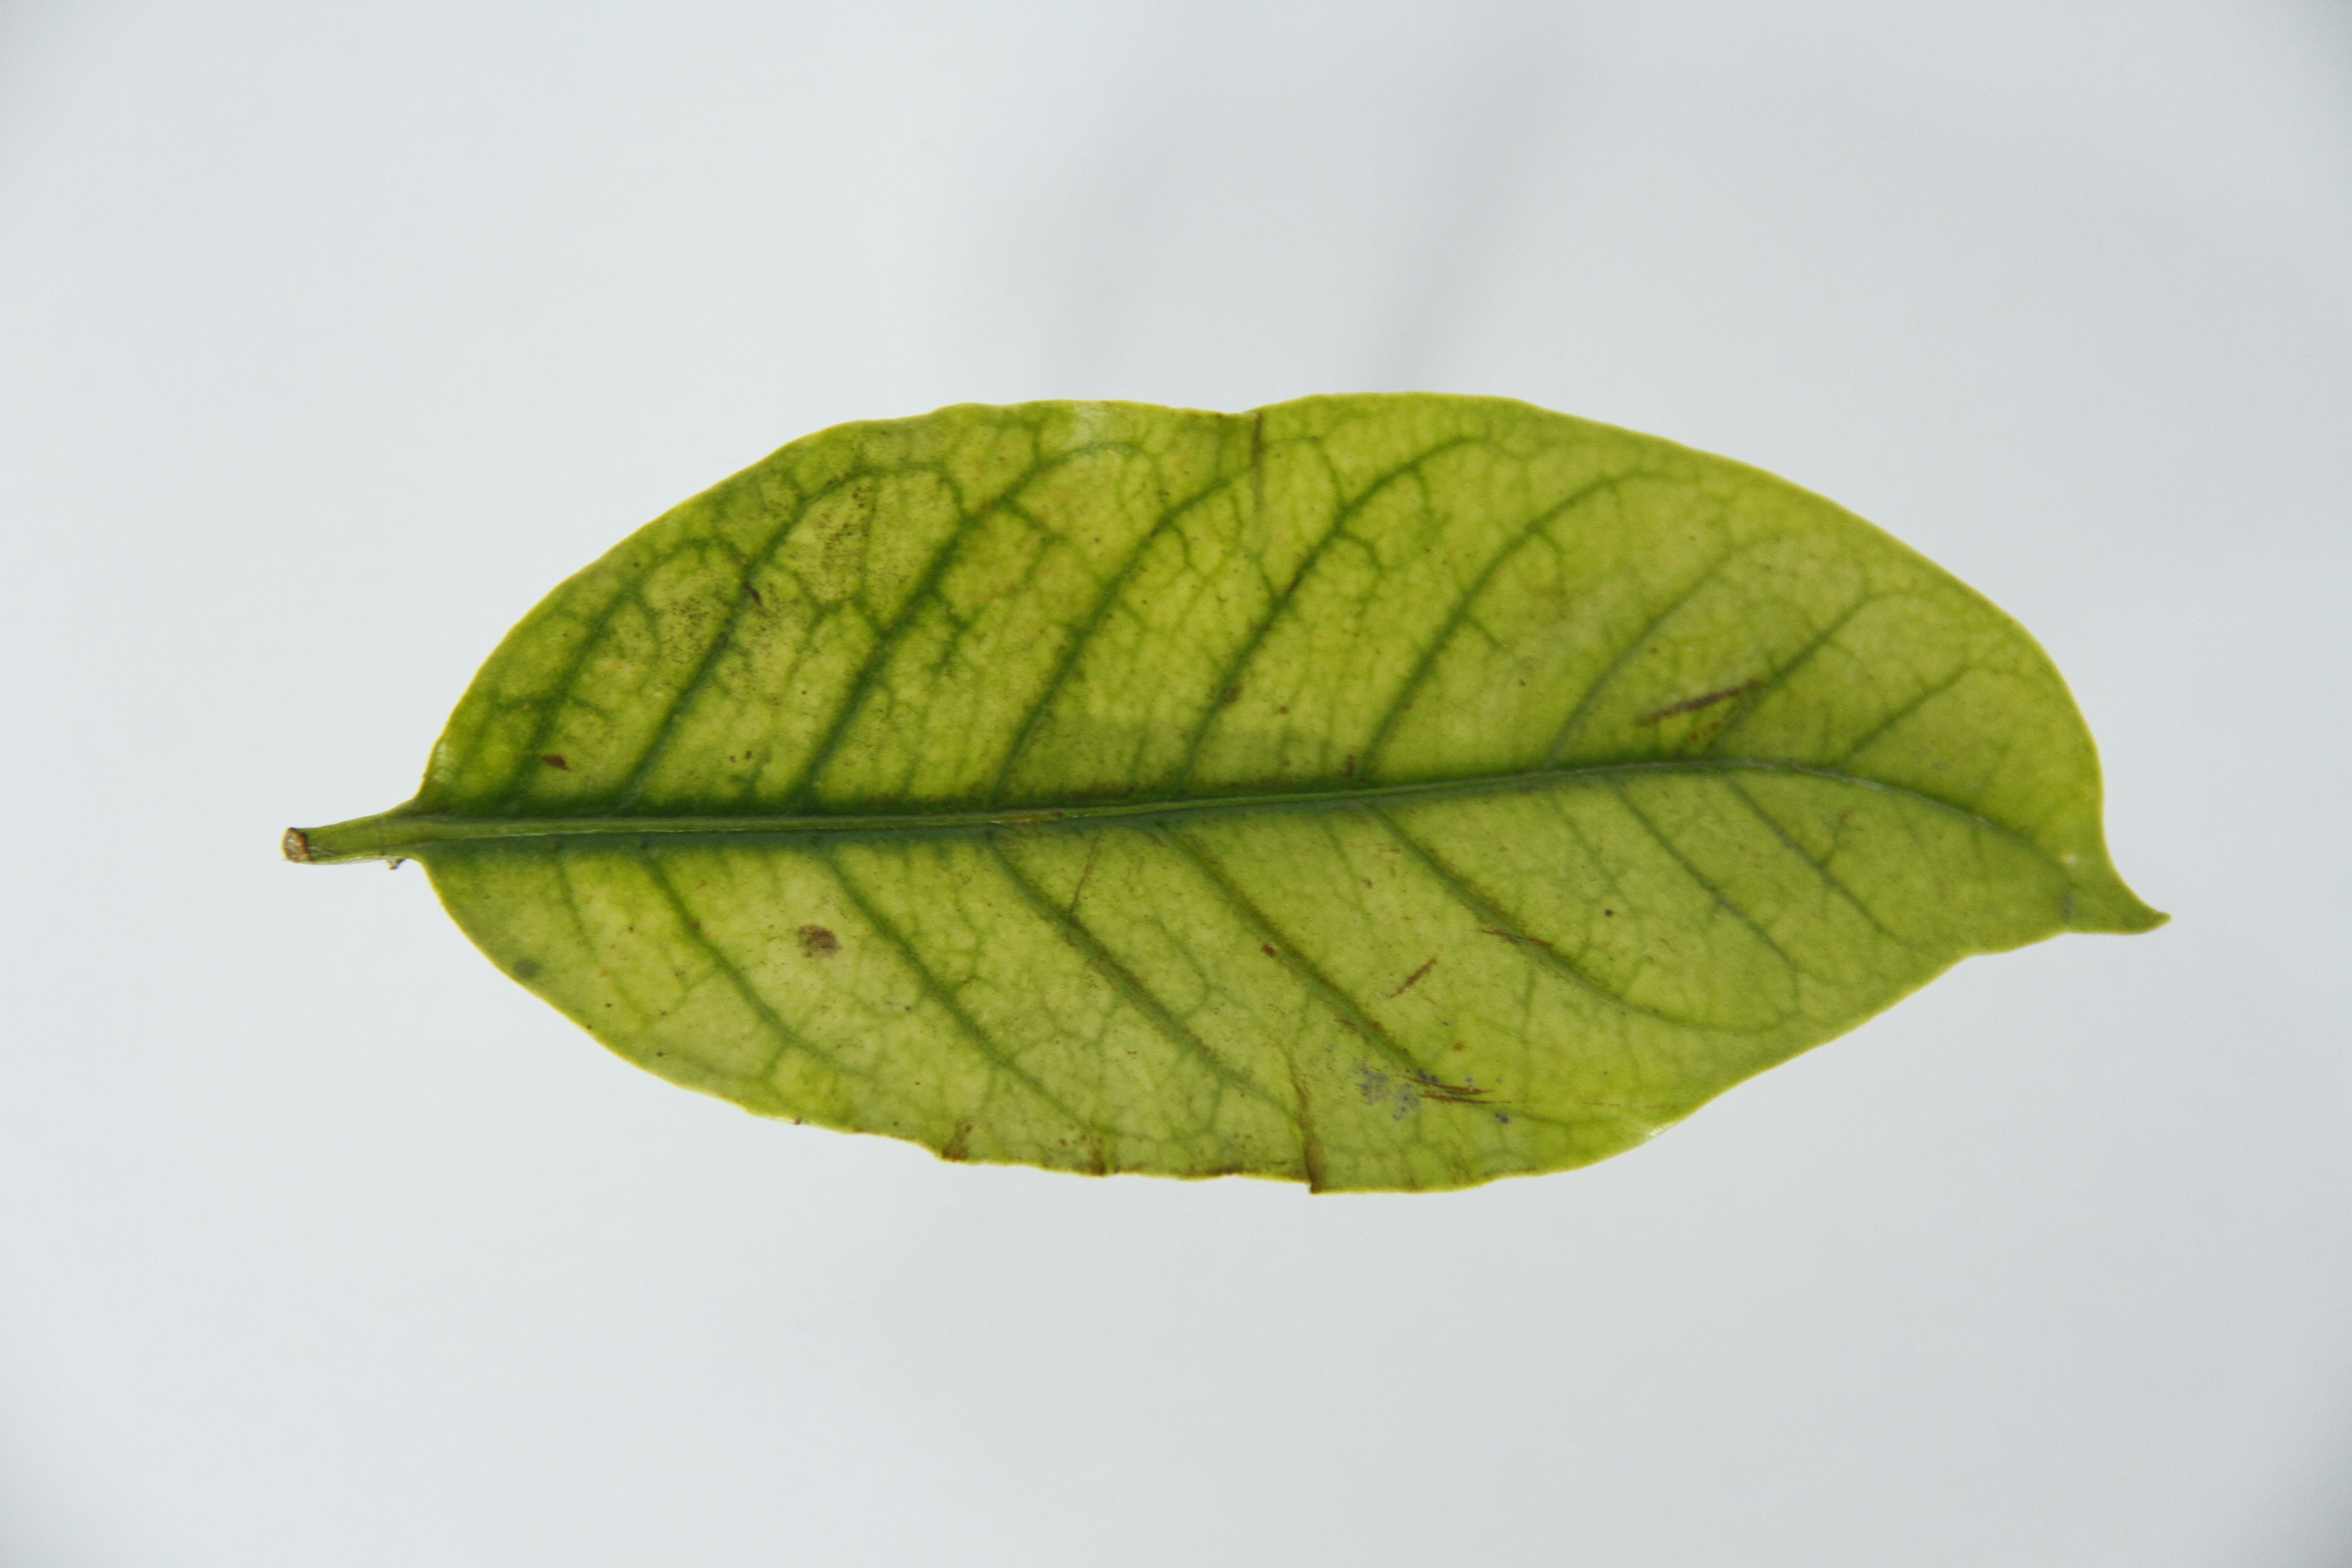
Label: manganese-Mn